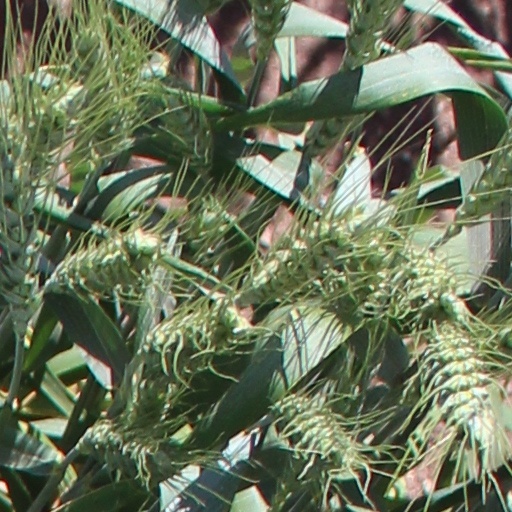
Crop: wheat